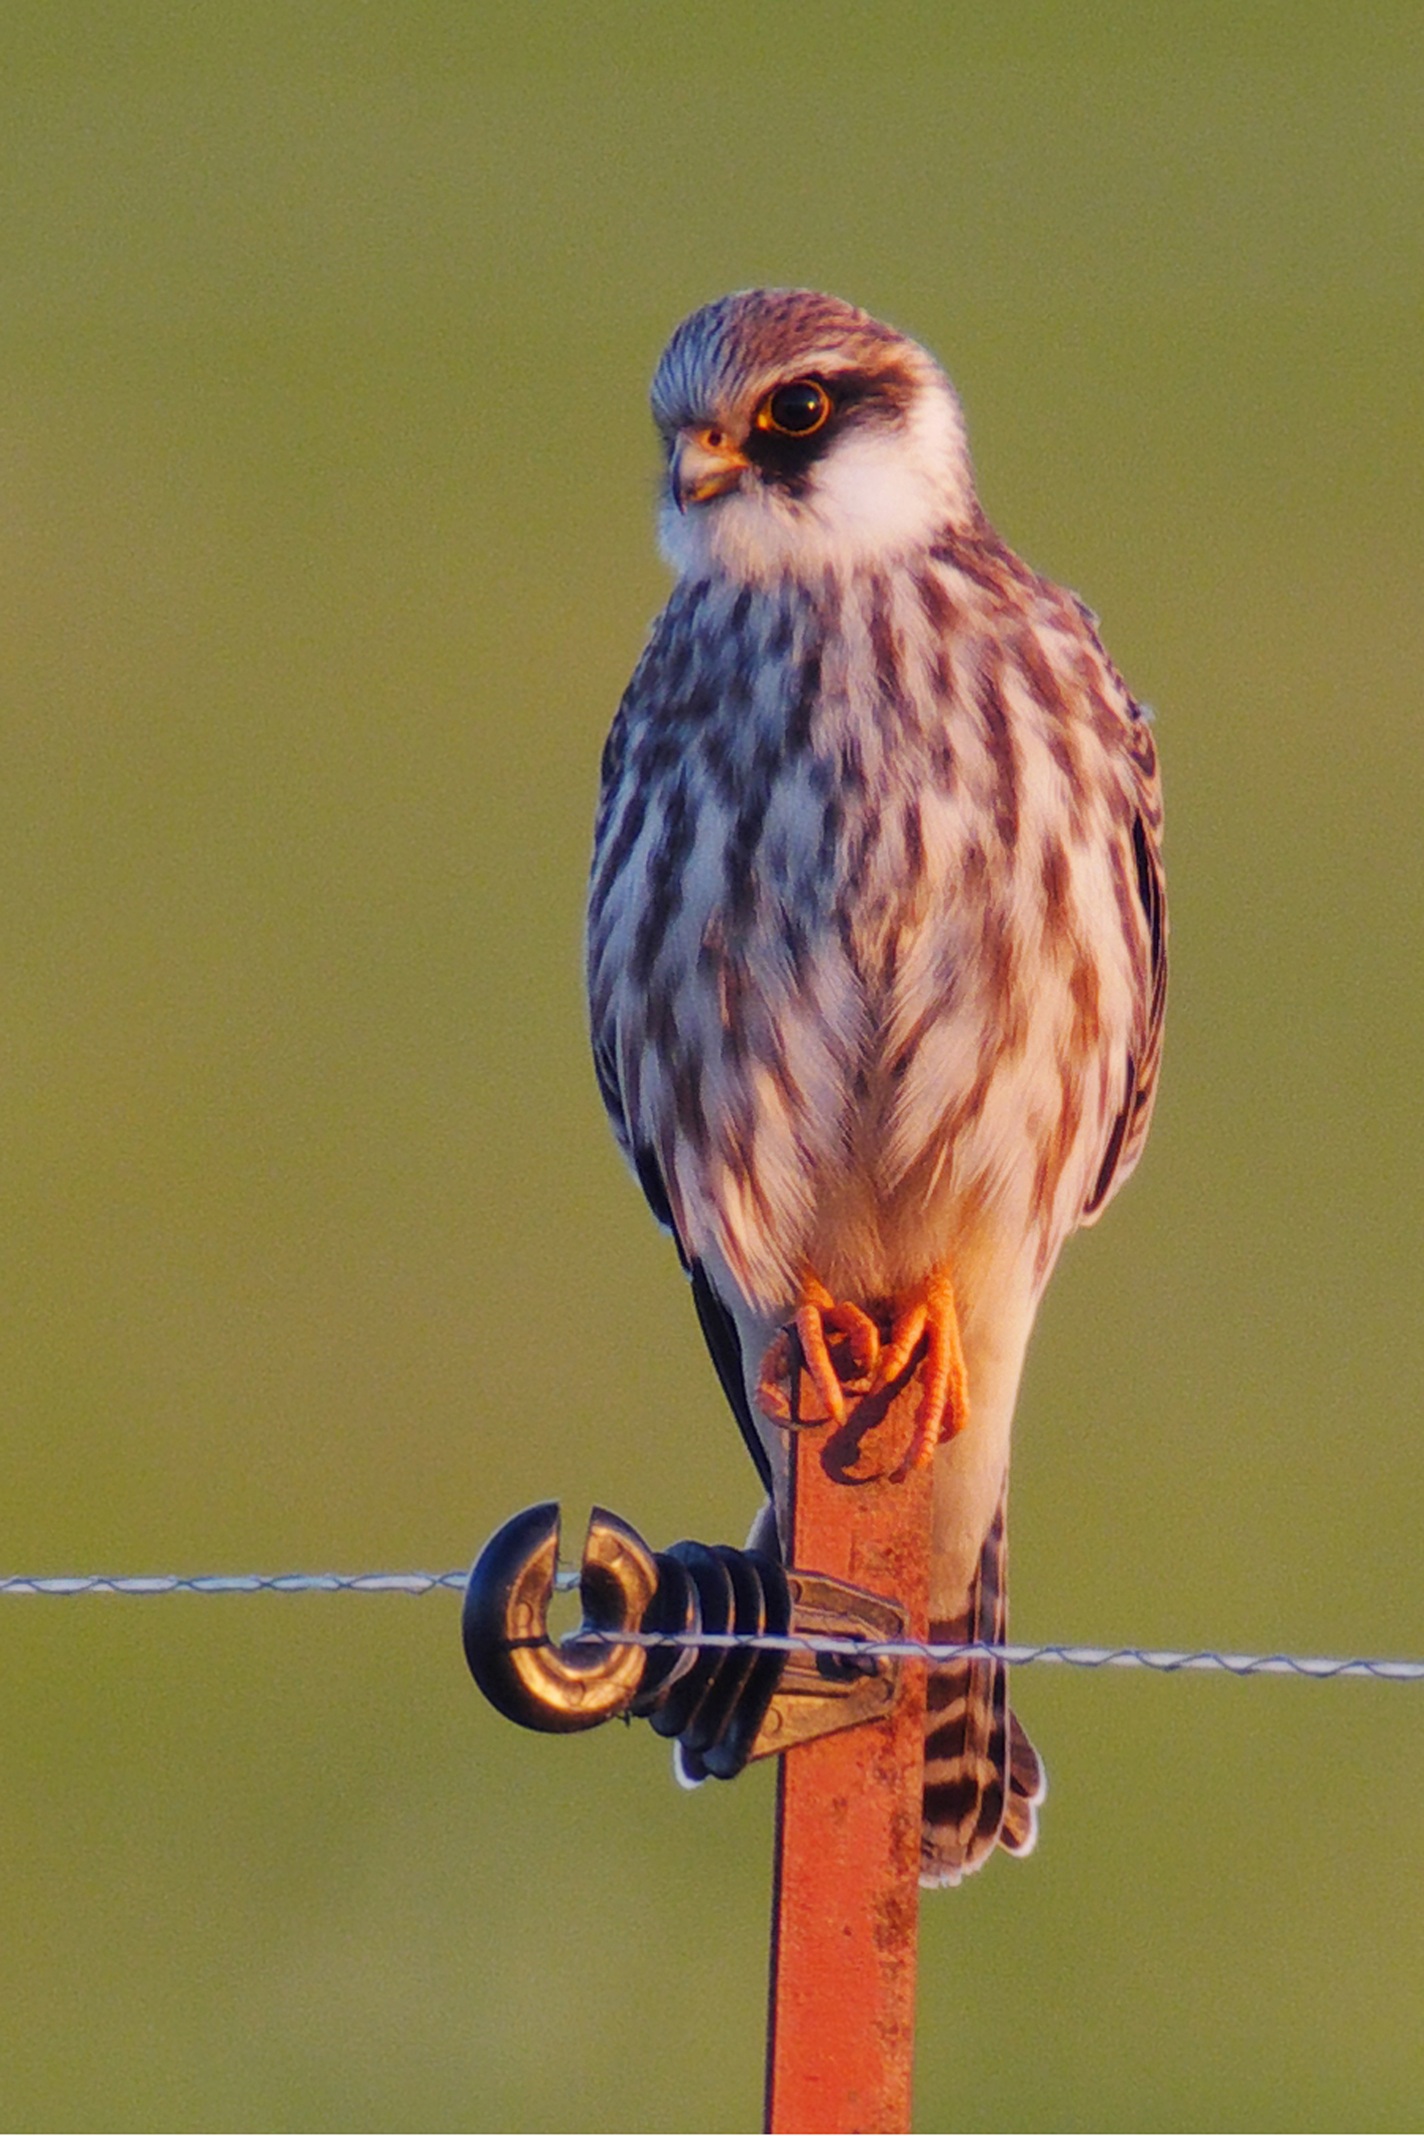
nature, bird, wing, wildlife, wild, beak, hawk, fauna, raptor, bird of prey, vertebrate, sparrow, finch, falcon, animal portrait, house sparrow, perching bird, accipitriformes, house finch, red footed falcon